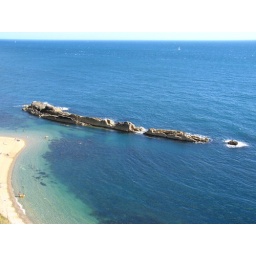
The rock formations in the middle of the ocean in Durdle Door, Lulworth, England.